Blockade of Nueva Concepción

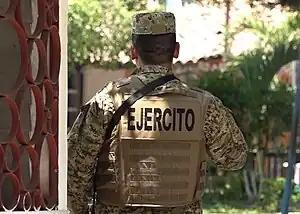
A soldier stands guard in Nueva Concepción.

The blockade of Nueva Concepción was an operation by the military and police of El Salvador against Mara Salvatrucha members operating in the town of Nueva Concepción. It began on 17 May 2023, one day after a police officer was ambushed and murdered by alleged gang members; in response to the killing, the government deployed 5,500 soldiers and officers to the municipality and announced an operation to search for the perpetrators and other gang members. Despite initially meager results, police announced on 26 May that the operation had led to the capture of fifty gang members, including the supposed killers and various gang leaders.